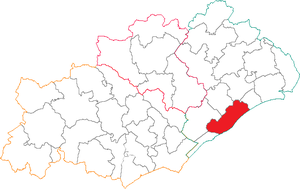
Situation du canton dans le département de l'Hérault.
Le canton de Frontignan est une division administrative française située dans le département de l'Hérault et la région Occitanie.